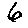
Label: 6